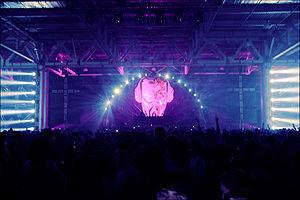
La drum and bass, parfois stylisé drum'n'bass, drum bass ou abrégé DnB, est un genre de musique électronique apparu au Royaume-Uni, plus précisément dans la région de Bristol, vers 1996-1997 au remplacement de l'amen break par le 2-step, marquant la fin de l'ère jungle. Le terme drum and bass lui, est apparu vers 1992, pour désigner le breakbeat hardcore. Elle est caractérisée par un rythme breakbeat, une structure rythmique 2-step et des lignes de basse lourdes à basse fréquence. Ces deux composantes constituent l'essence du genre. La mélodie est habituellement minimale et sert généralement d'emphase aux percussions qui sont extrêmement répétitives. La drum and bass peut être accompagnée de textes dits de manière rapide et rythmés par un MC.